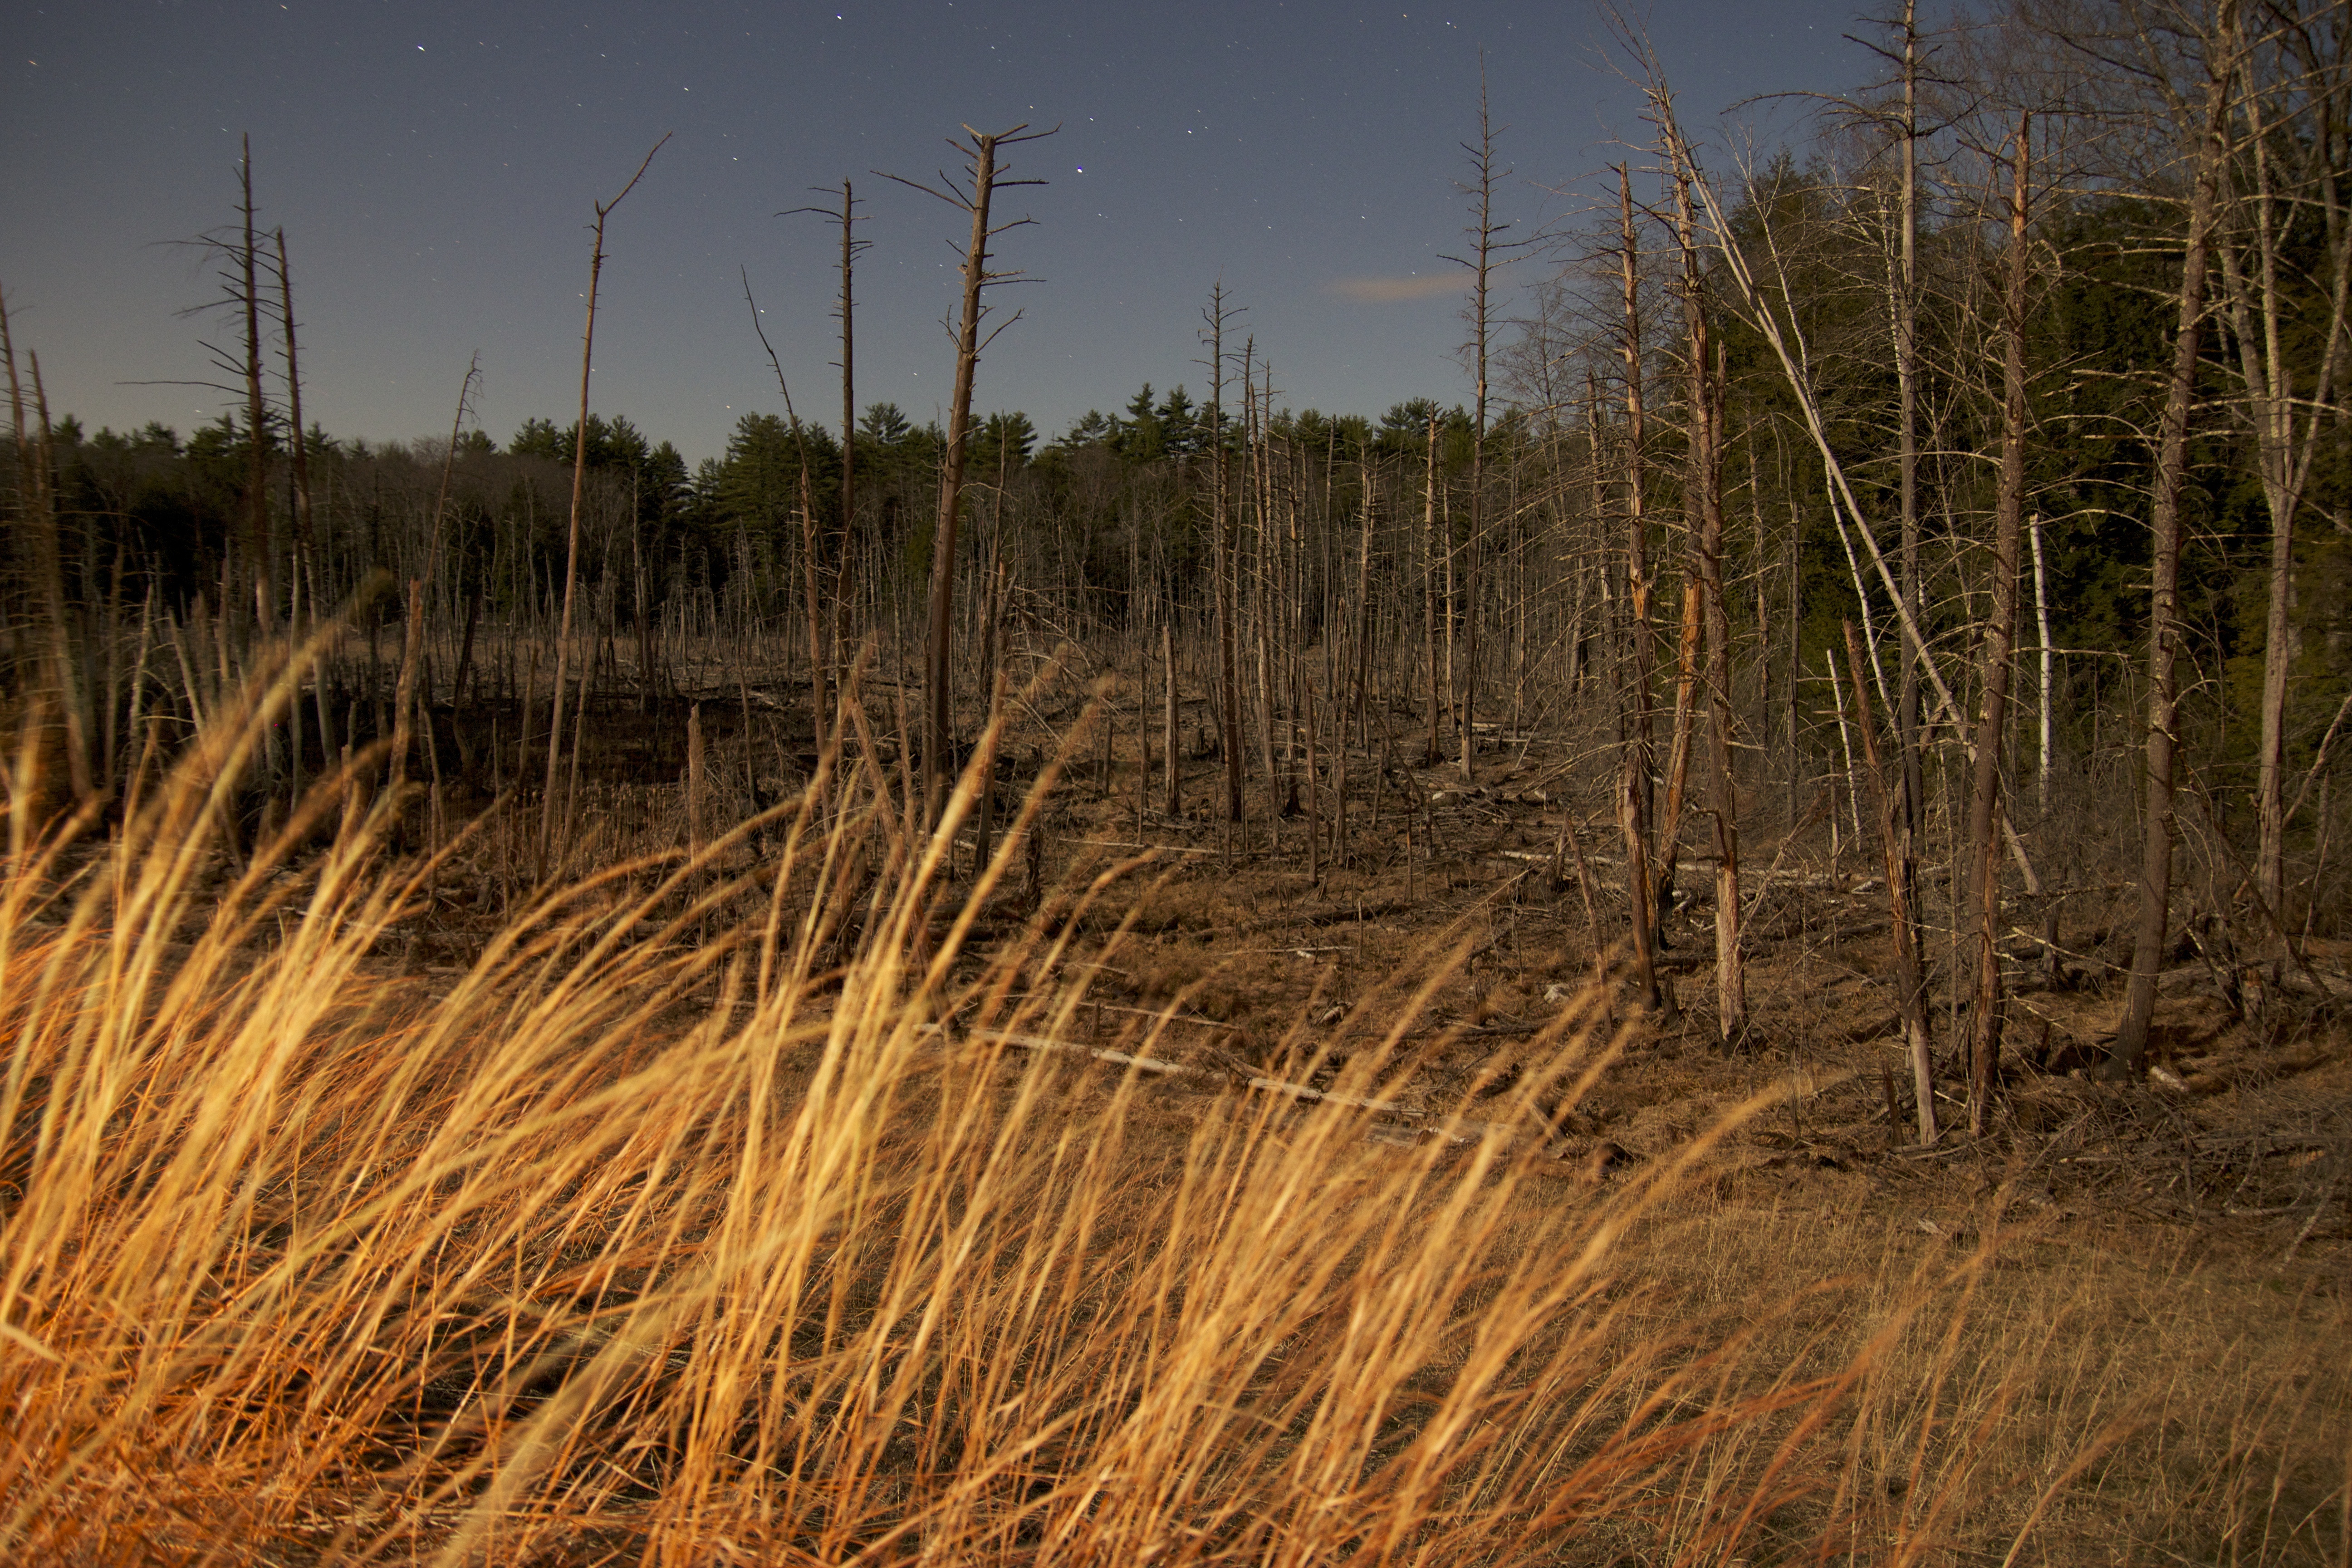
landscape, tree, nature, forest, grass, marsh, wilderness, plant, wood, field, night, prairie, sunlight, morning, spooky, dark, mystery, autumn, soil, dead, trees, scary, stars, grassland, wetland, bog, creepy, habitat, ecosystem, haunting, rural area, natural environment, grass family, phragmites, ghastly